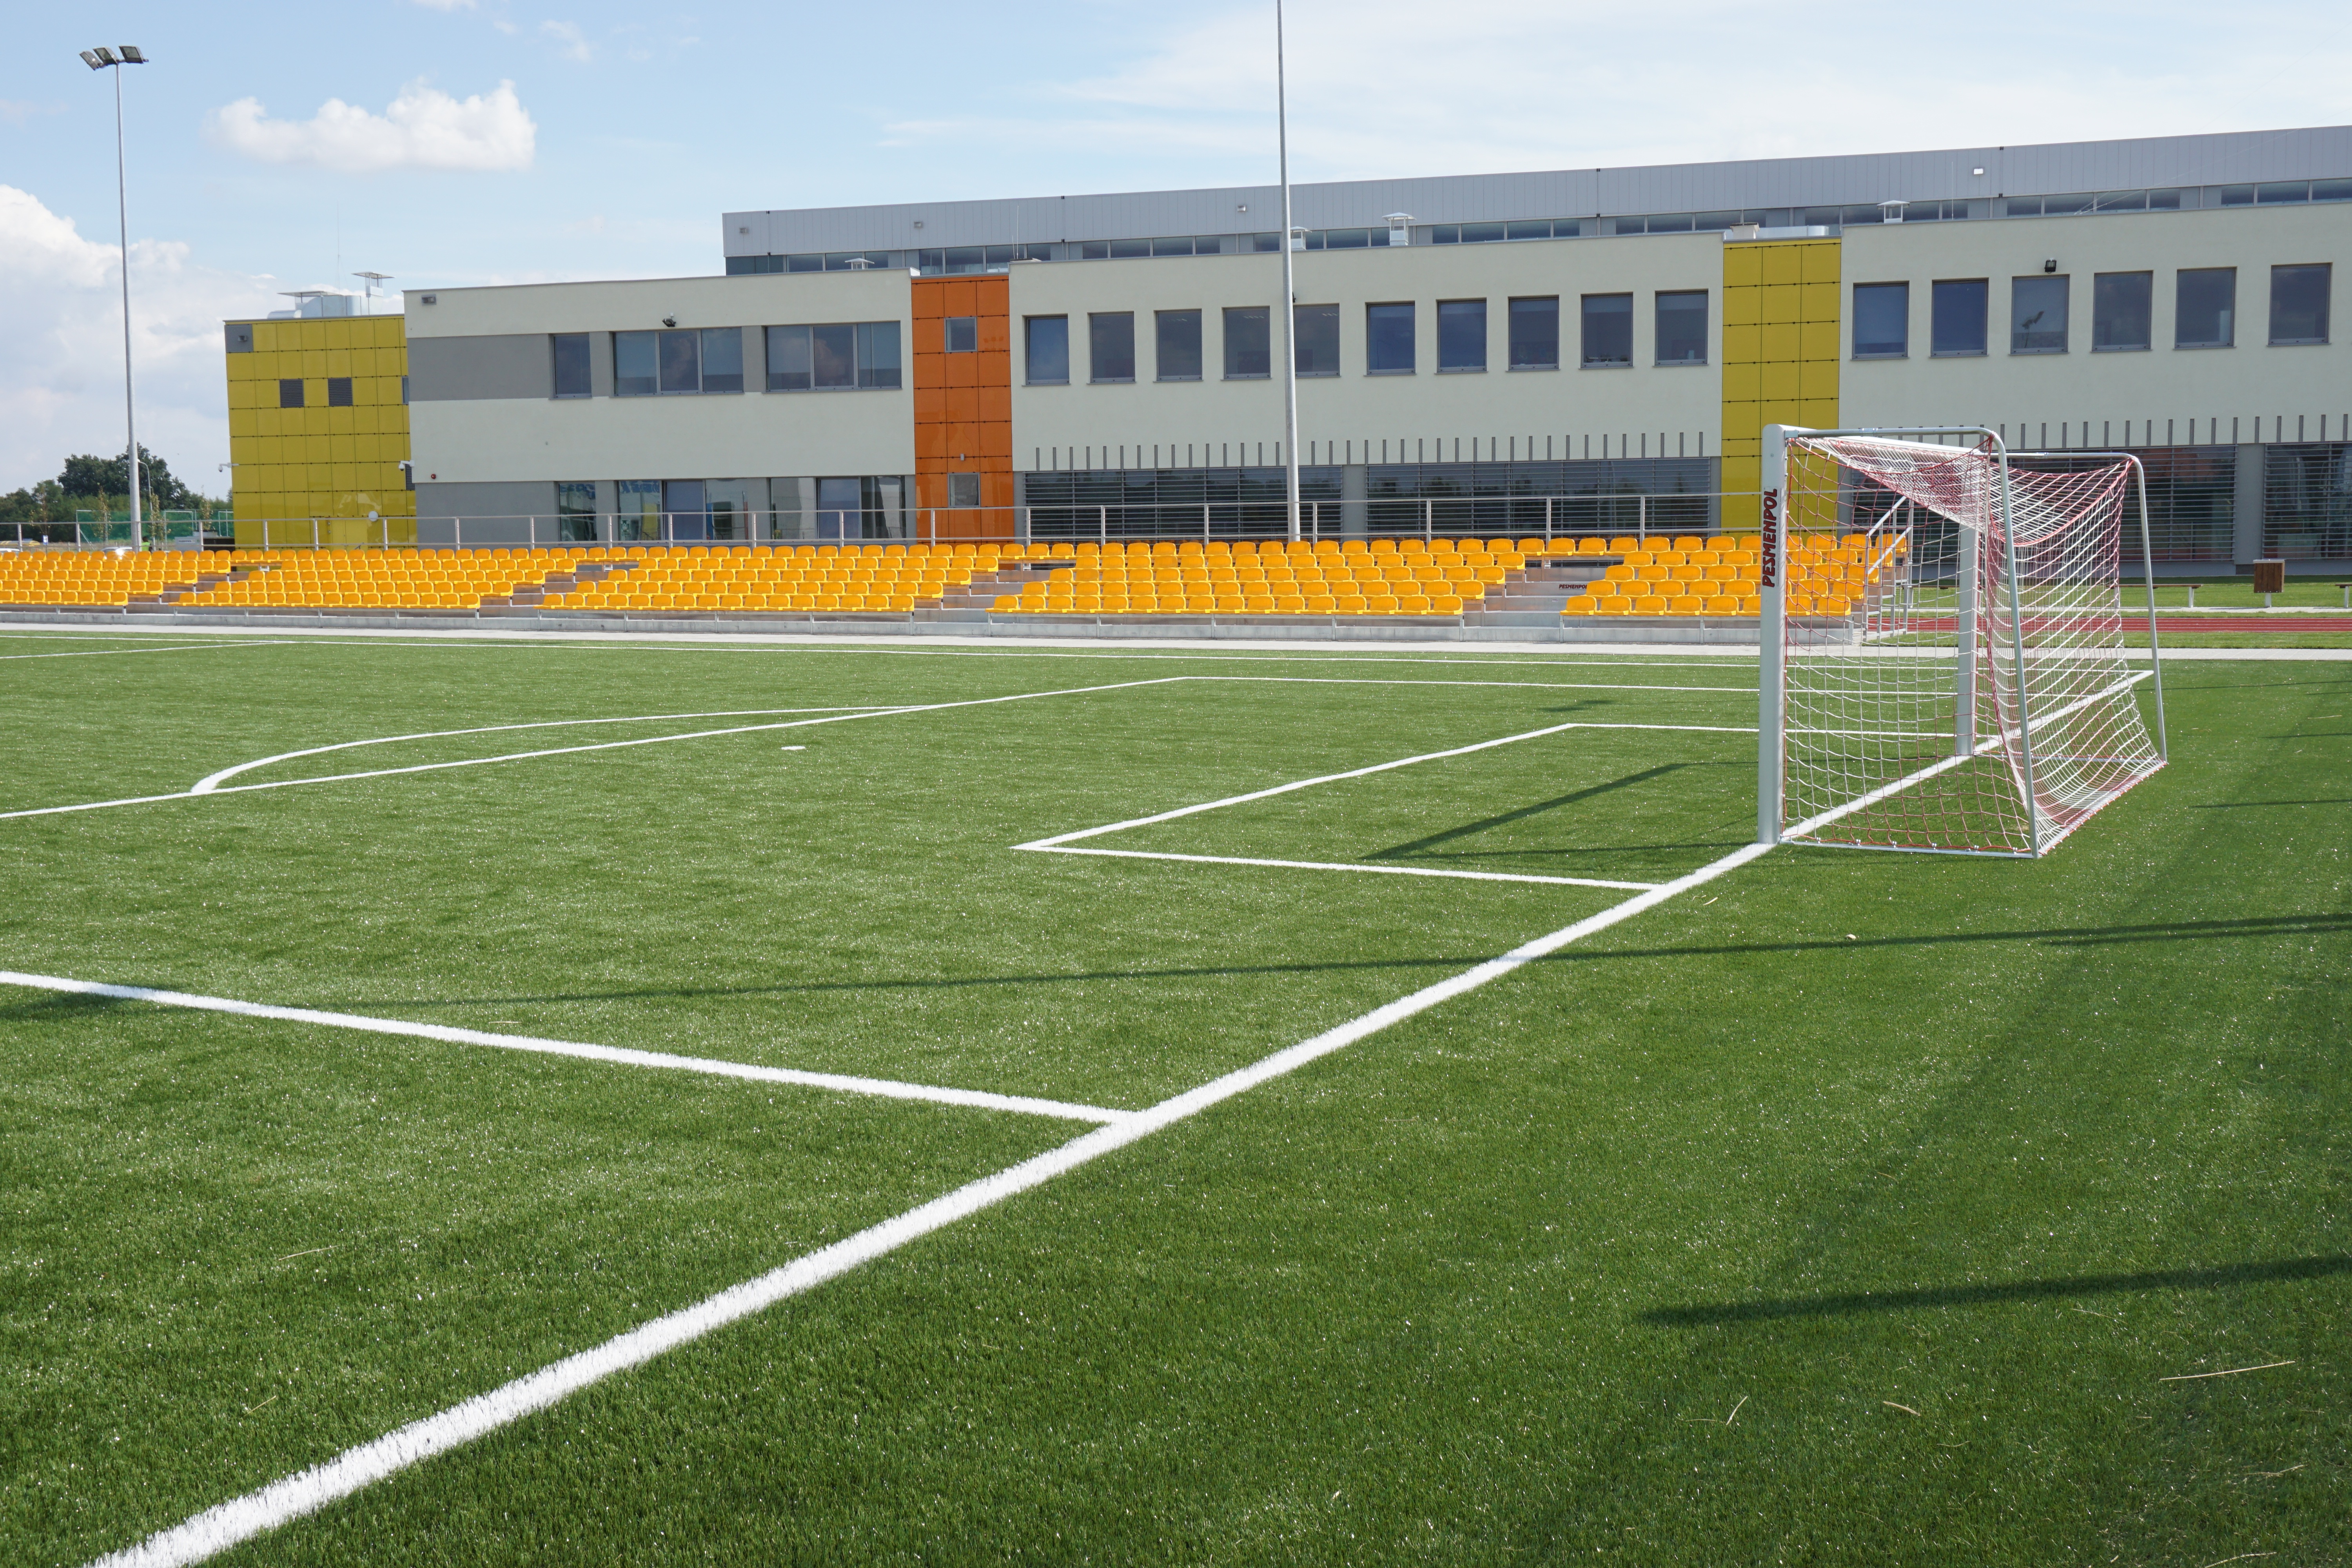
grass, structure, sport, lawn, game, soccer, football, stadium, goal, player, baseball field, tennis court, chairs, arena, sports, net, match, stadion, gateway, the pitch, flooring, the ball, artificial turf, sport venue, soccer specific stadium